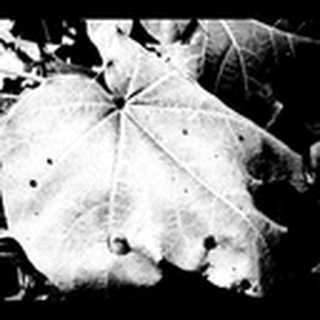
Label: cotton_target_spot